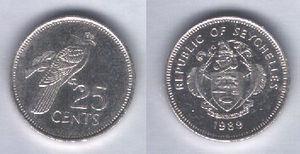
La roupie seychelloise est la devise officielle des Seychelles depuis 1914, date à laquelle elle a remplacé la roupie mauricienne à parité égale.